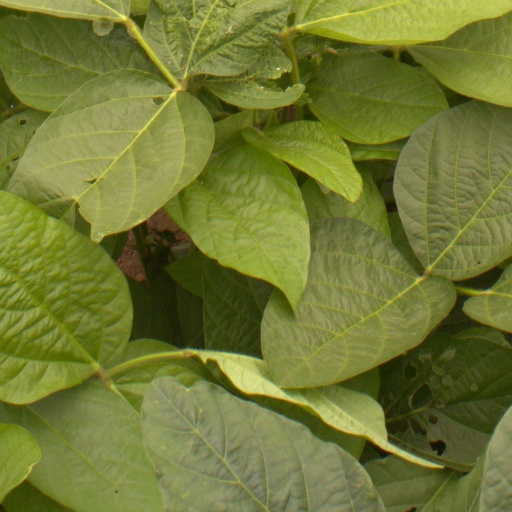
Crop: soybean